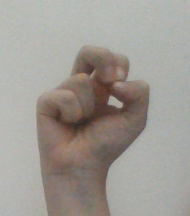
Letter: gaaf